Fokker D.XXI

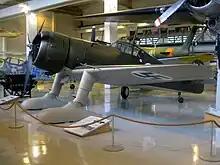
Fokker D.XXI (FR-110) in Aviation Museum of Central Finland

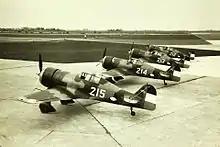
Four Fokker D.XXIs of the Netherlands Air Force

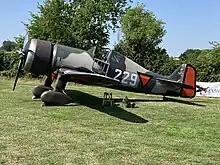
The flyable replica of the Fokker D.XXI at vliegveld Hoogeveen

A Mercury-engine Finnish-built Fokker D.XXI, FR-110, is on display at the Finnish Air Force Museum, Jyväskylä, Finland. This is the highest scoring (10 victories) D.XXI airframe. It was the mount of Lt. Viktor Pyötsiä during the Winter War.